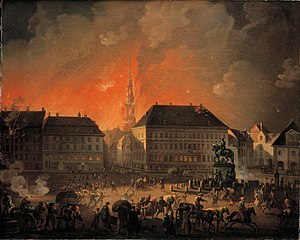
Københavns bombardement / Baggrund
C.A. Lorentzen, Den rædsomste Nat. Kongens Nytorv under bombardementet natten mellem 4. og 5. september 1807, 1807-1808, Statens Museum for Kunst.
Københavns bombardement var en terrorbombning, der fandt sted i 1807 under Englandskrigene og varede fra den 2. til den 7. september. Belejringen af København var et resultat af britisk krav om overgivelsen af Danmarks flåde til briterne, der frygtede at Kronprins Frederik ville overgive flåden til franskmændene mod Storbritannien. Den britiske flåde blev ledet af admiral James Gambier og landstyrken på 26.000 mand, fortrinsvis briter og tyskere, af general Lord Cathcart.